Thalassocnus

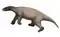
Restoration of the late species "T. carolomartini"

"Thalassocnus" had 7 neck vertebrae; 17 thoracic vertebrae, compared to the 18 in other megatheriid sloths; 3 lumbar vertebrae, like other ground sloths; and 24 tail vertebrae, as opposed to other ground sloths which have less than 20. The vertebral centra segments progressively became shorter in length, making the spine more stable, probably an adaptation for digging efficiency.